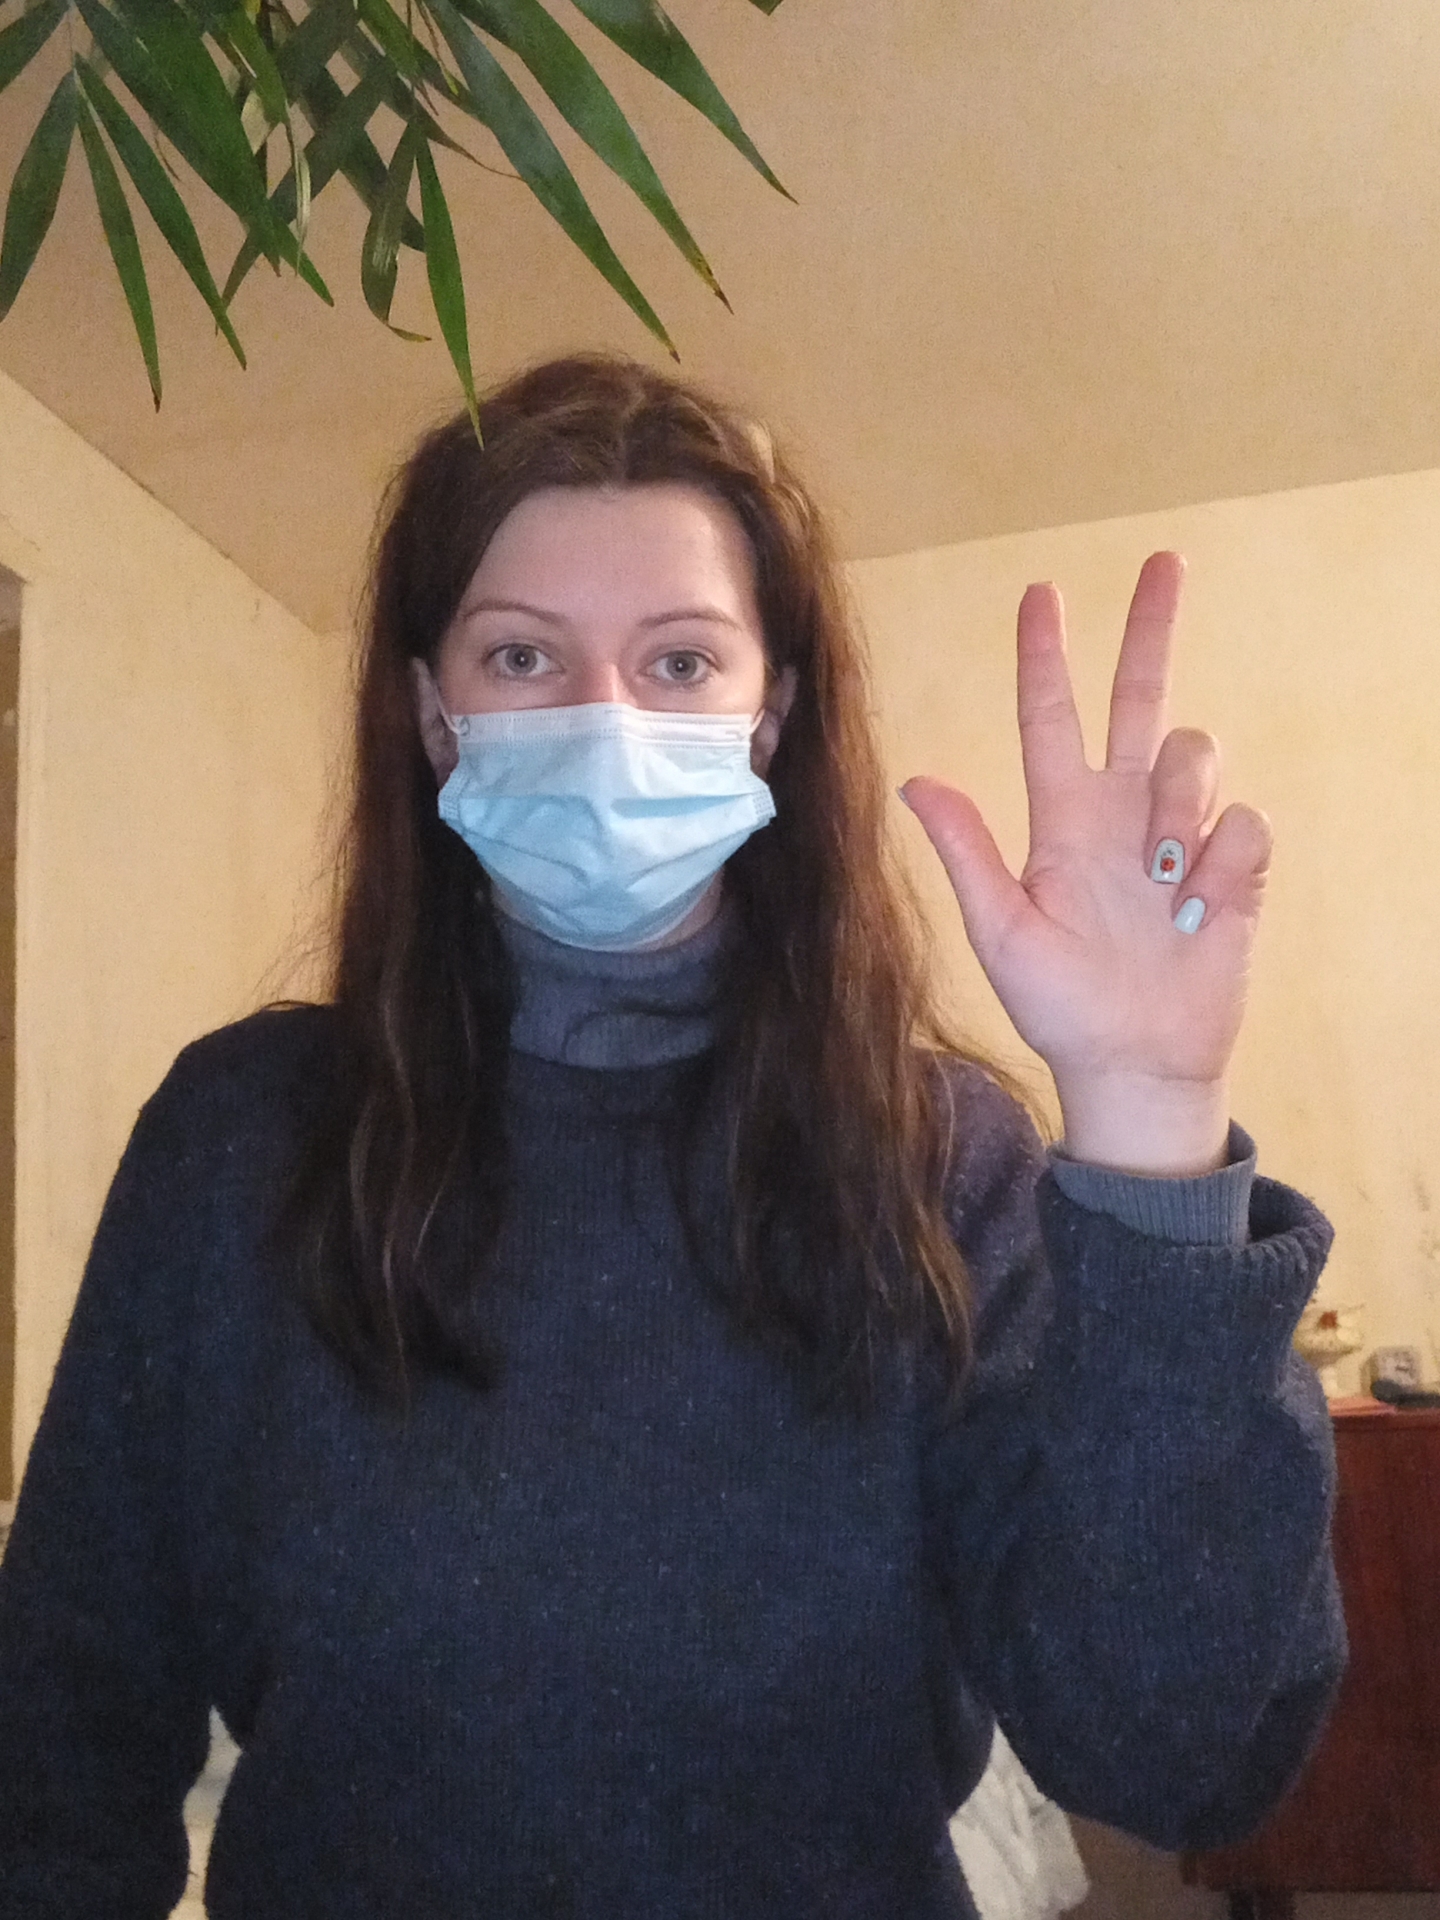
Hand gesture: three2